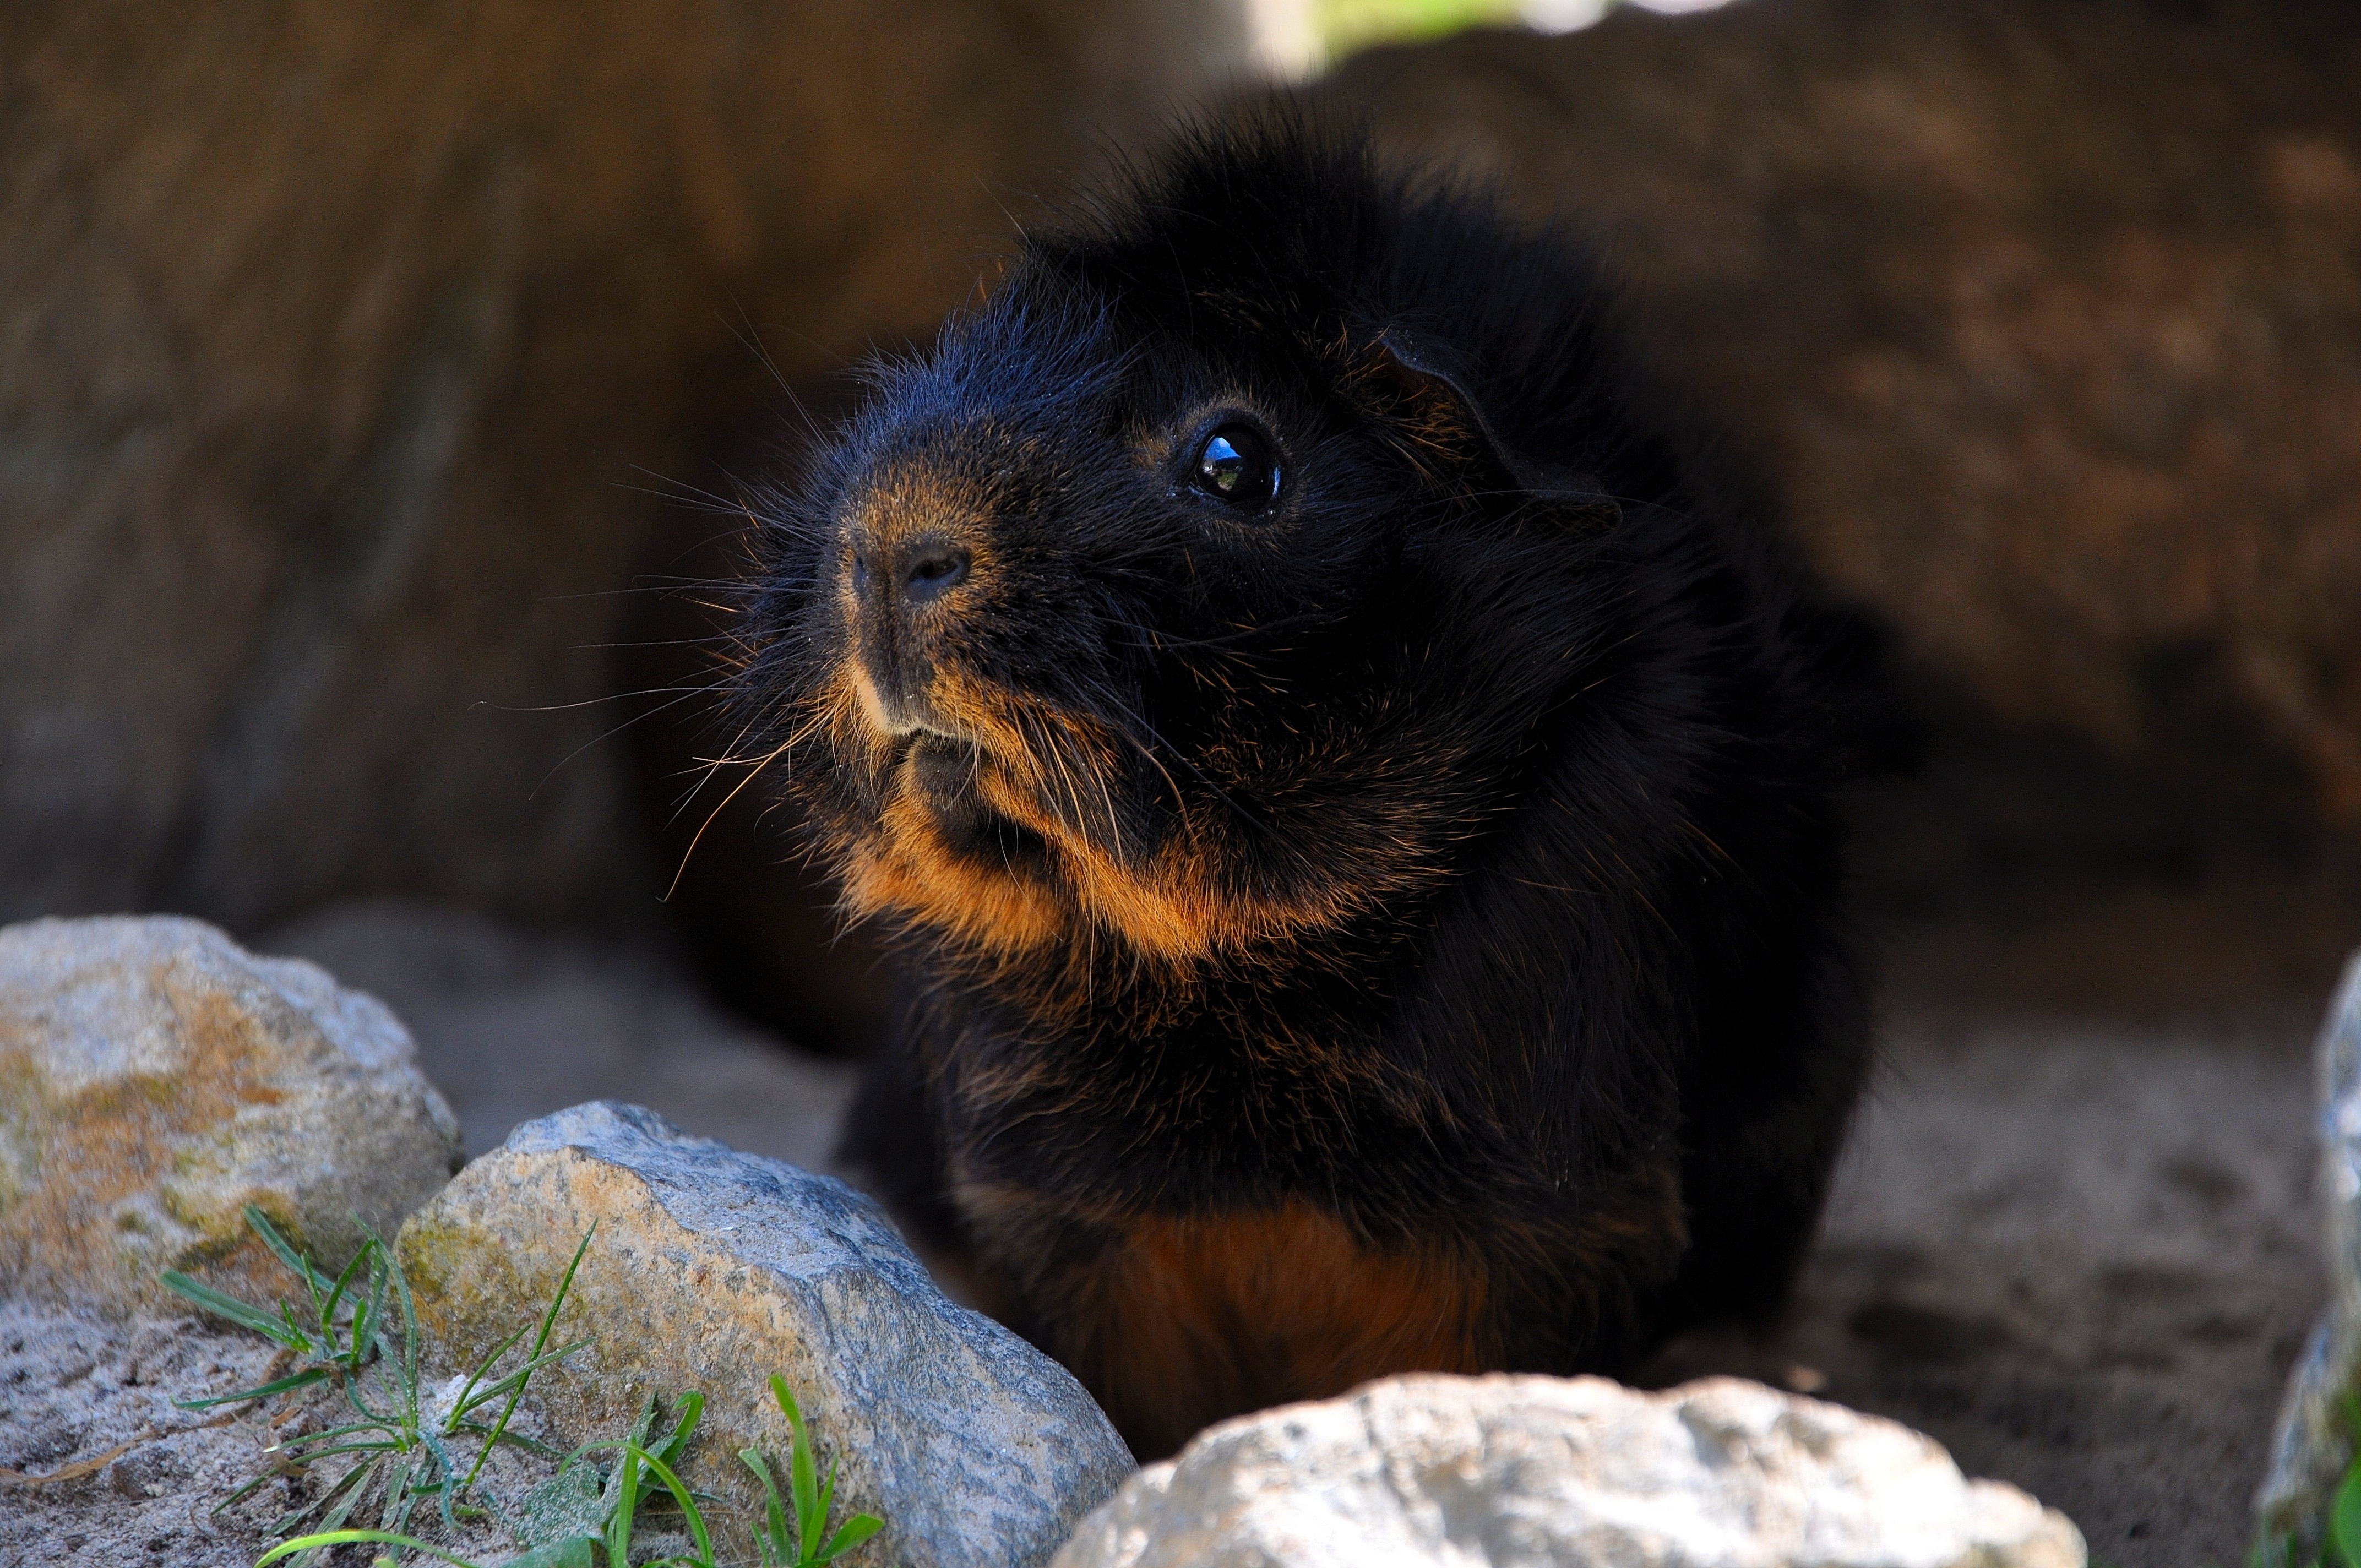
wildlife, pet, mammal, squirrel, rodent, fauna, guinea pig, whiskers, vertebrate, nager